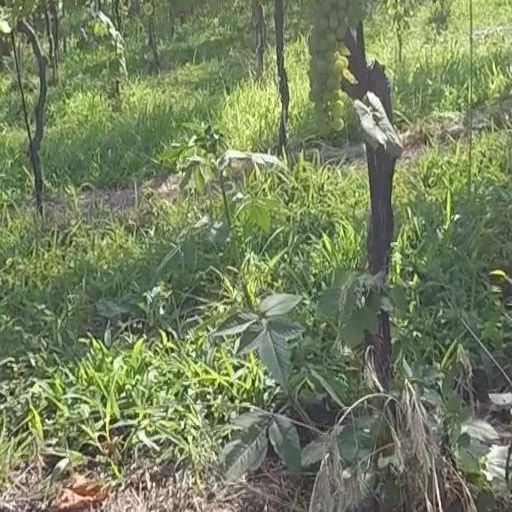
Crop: grape